Rickel

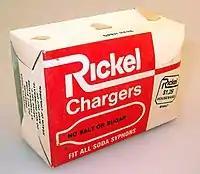
Classic Rickel logo on a box of soda syphon chargers.

The Rickels began expanding quickly after their first store became a success and by the early 1960s were operating three locations, all in New Jersey: Succasunna, Paramus, East Brunswick, and a new location in Union. By 1967 the "Rickel Supermarts" chain (as the stores were now known) had six stores, all in New Jersey, opening in Menlo Park and Wayne. The Rickels then began expanding at a more rapid pace, opening more stores in New Jersey and entering the New York and Pennsylvania markets for the first time. During this time a corporate headquarters was established in South Plainfield, New Jersey, which also served as Rickel's primary distribution center.